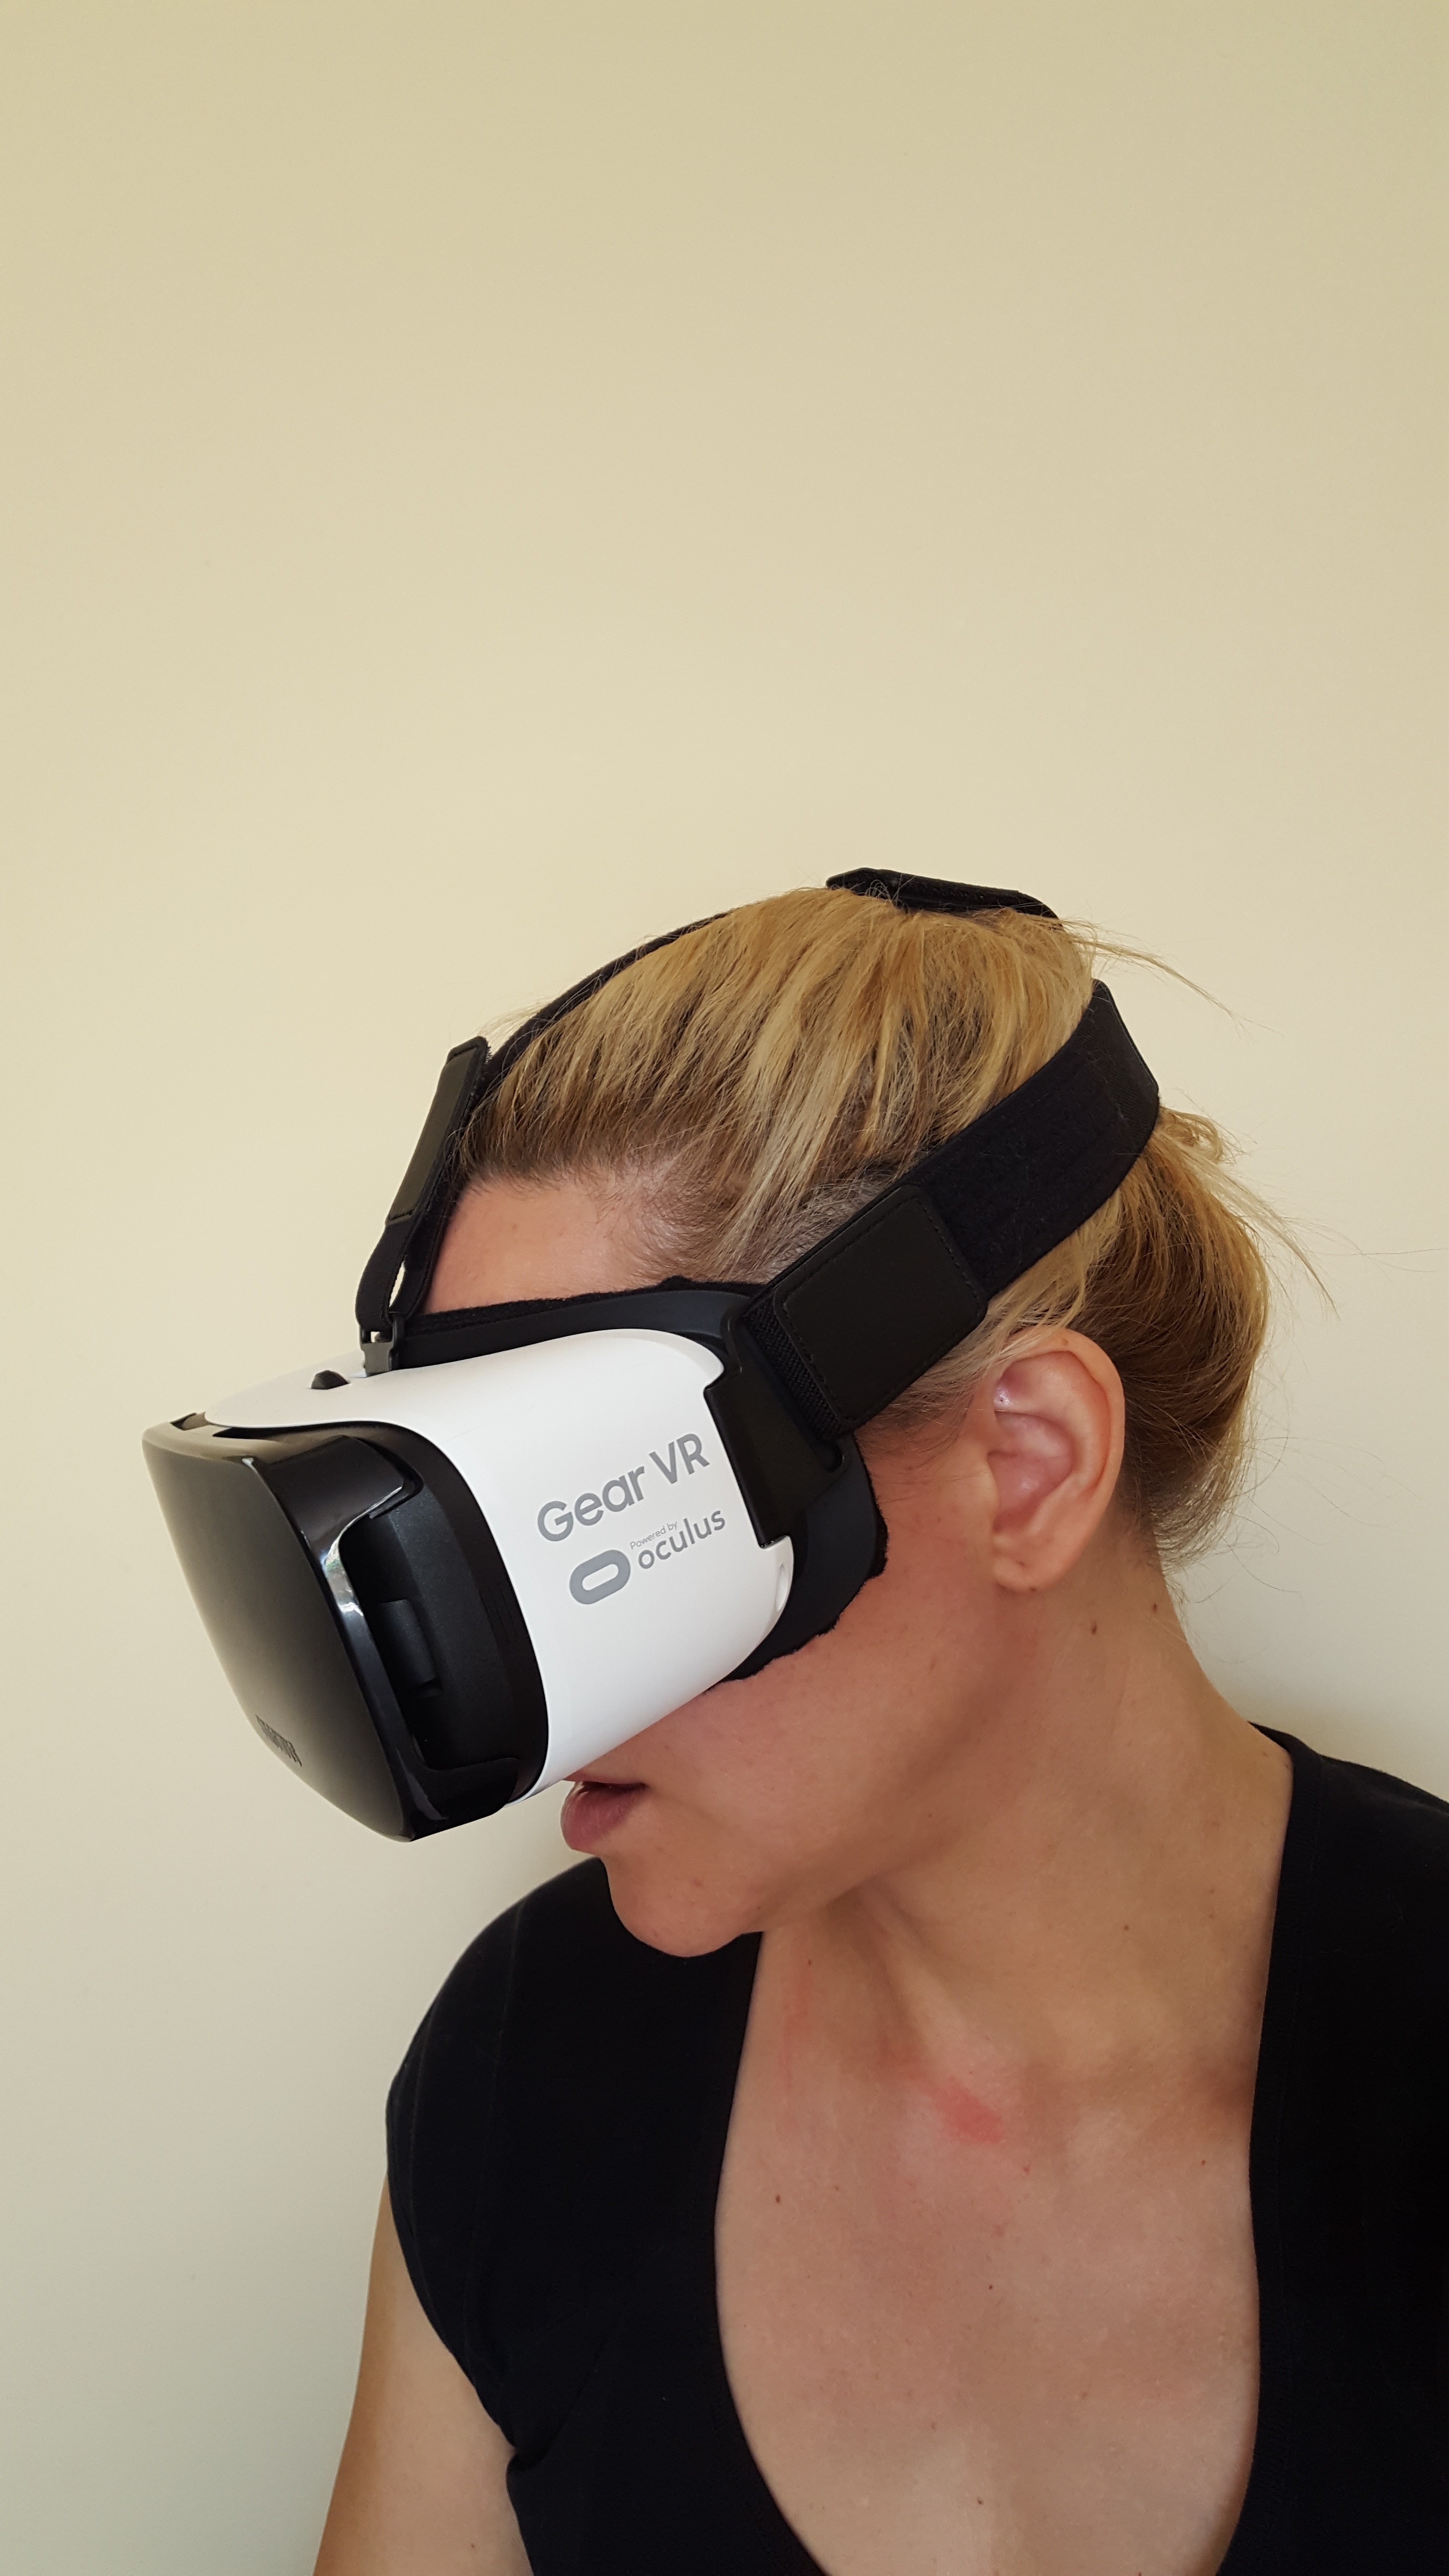
hand, technology, white, game, model, gadget, clothing, black, ear, arm, muscle, futuristic, human body, face, video, neck, glasses, head, skin, beauty, vr, organ, headset, costume, gaming, virtual reality, innovation, innovative, head set, sense